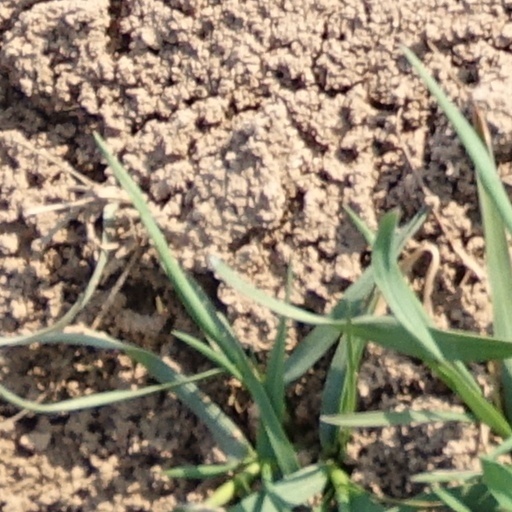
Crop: wheat